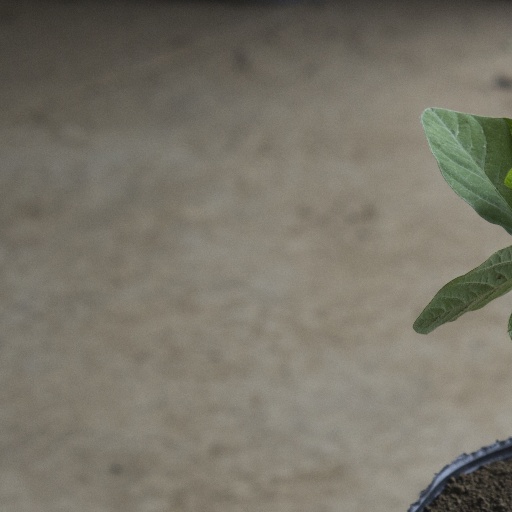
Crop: soybean